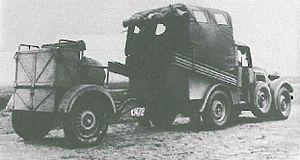
Le Fiat-Polski 508/518 était un véhicule militaire hybride développé en Pologne avec les éléments des deux modèles automobiles Fiat 508 et 518.